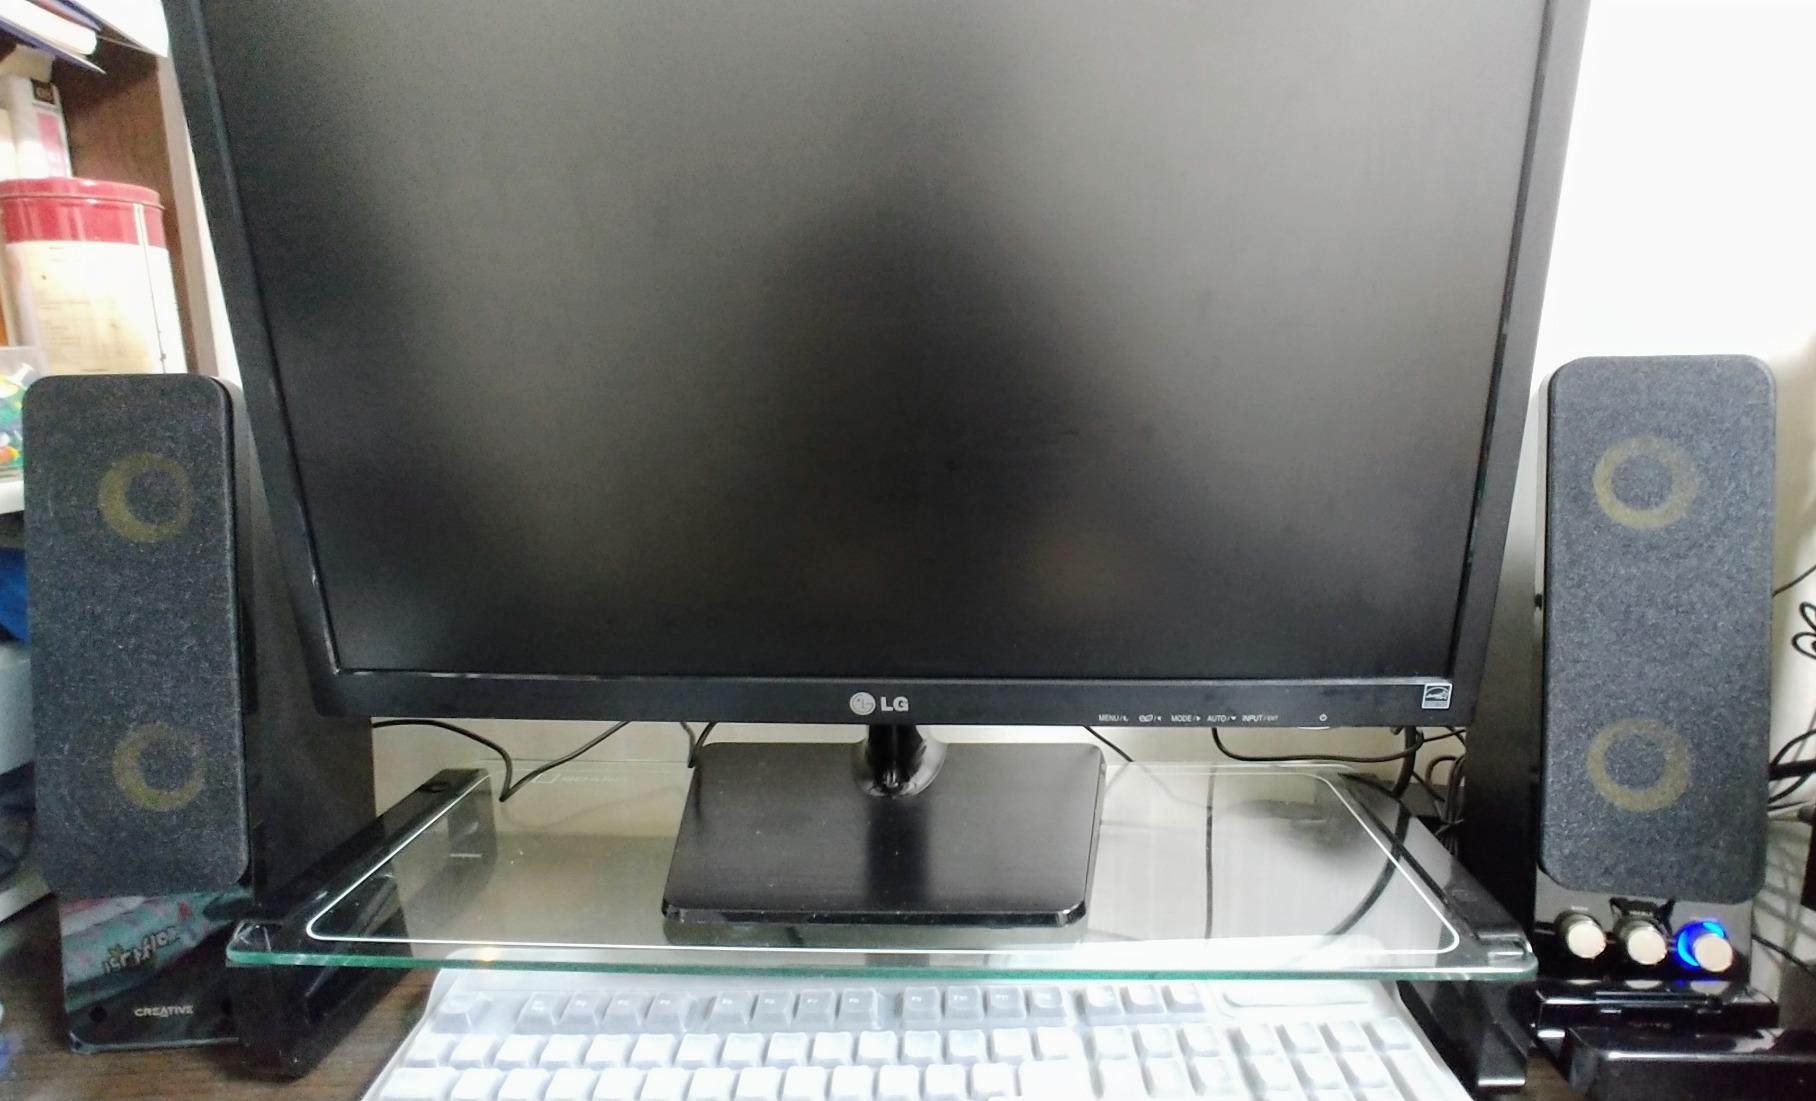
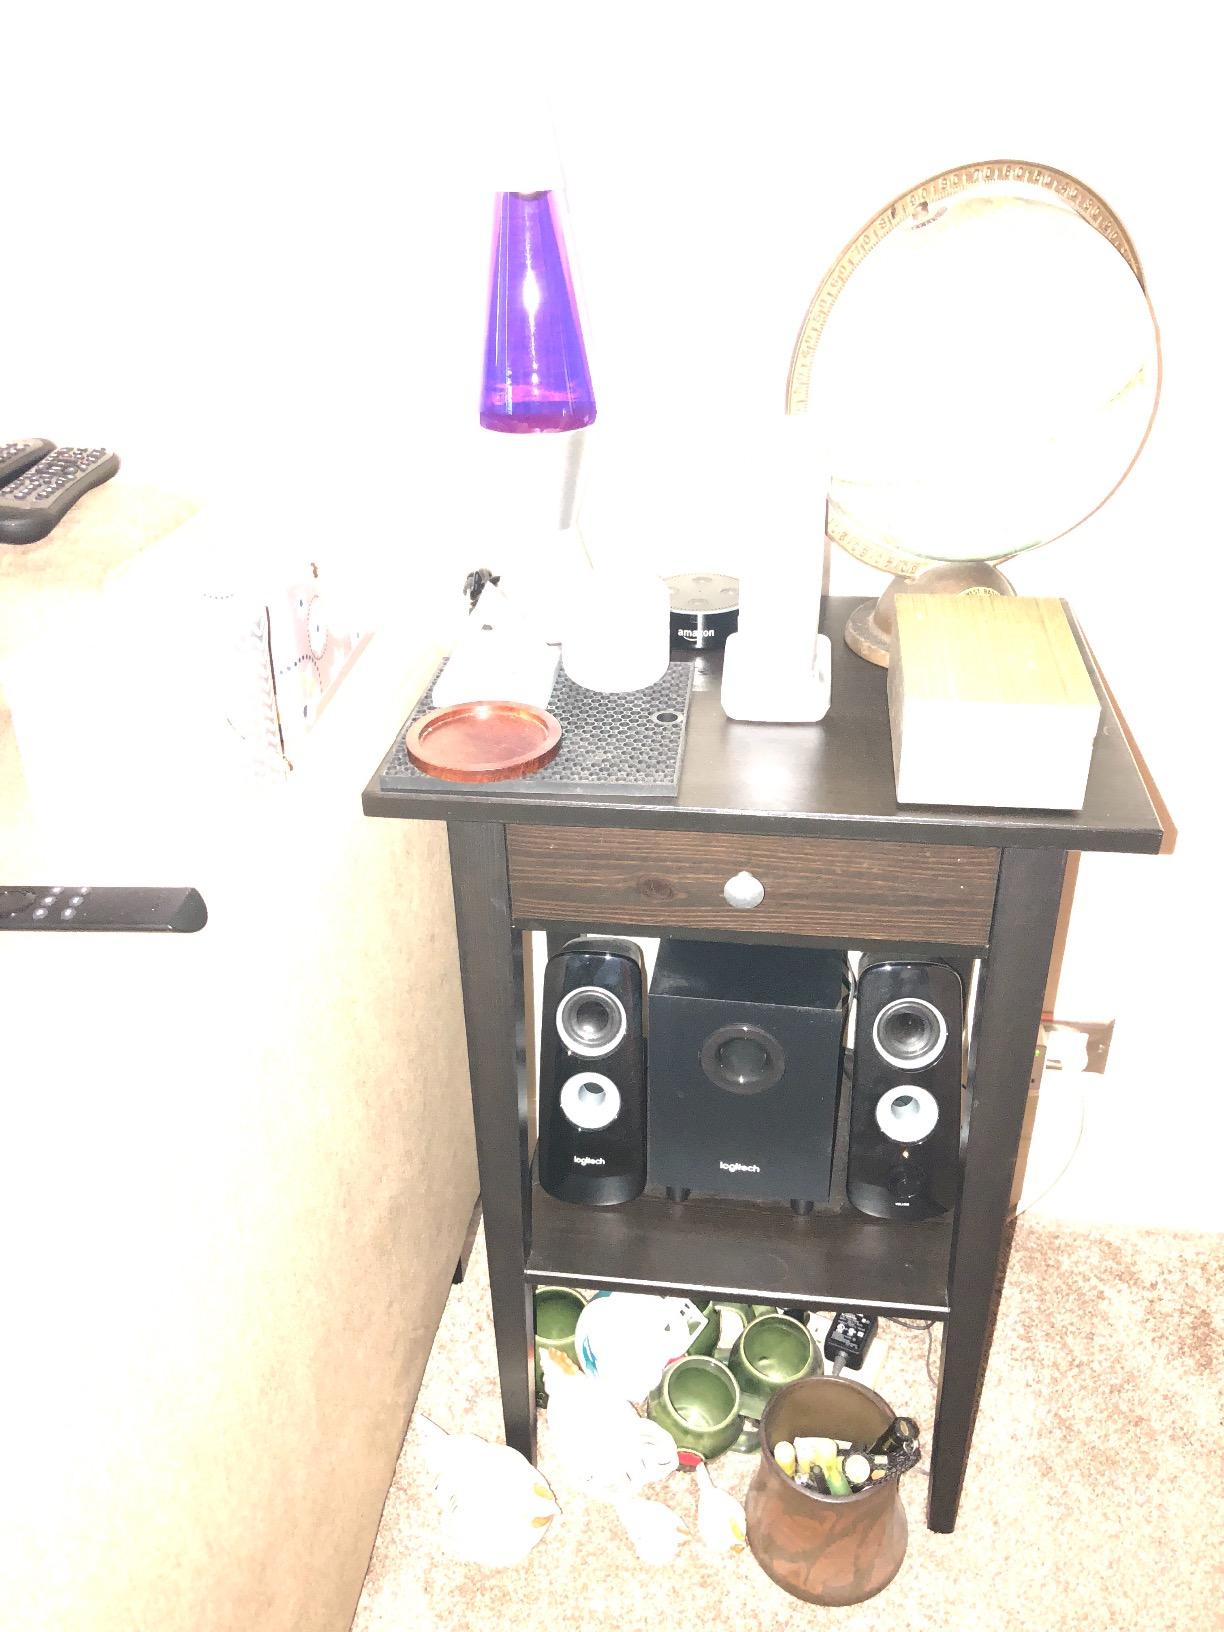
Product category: speaker
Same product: no